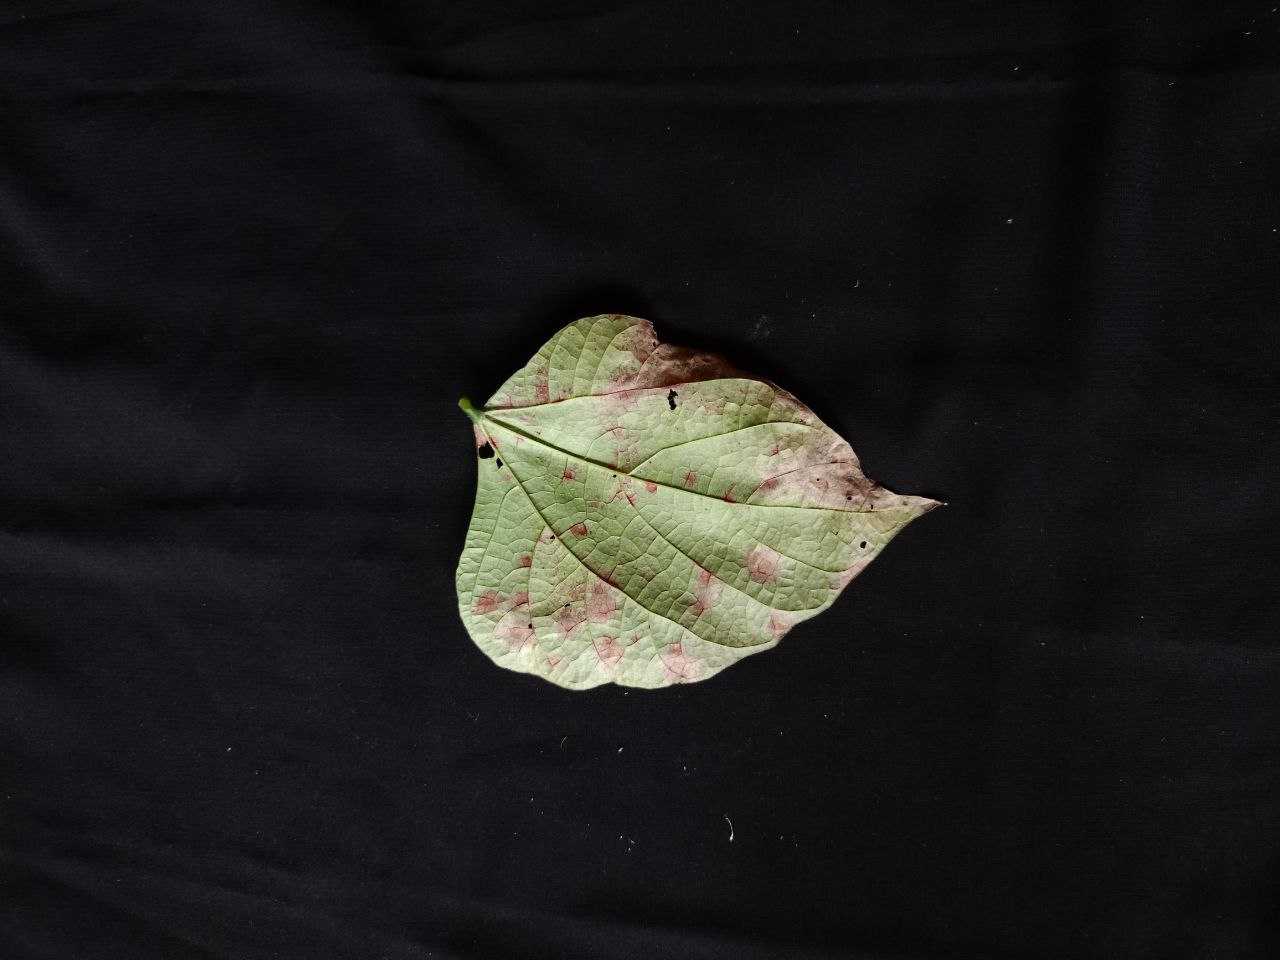
Crop: bean
Leaf condition: Blight